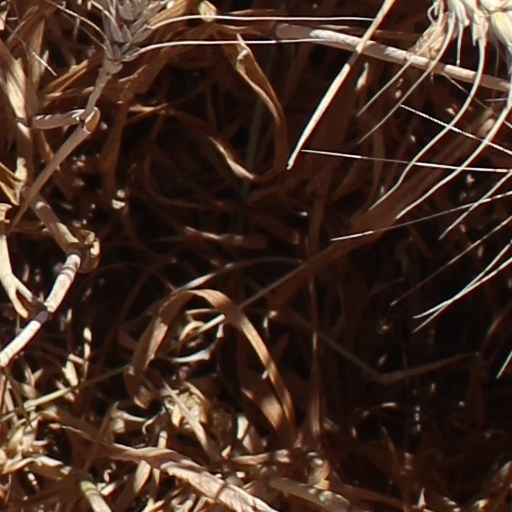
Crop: wheat